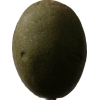
Label: nut